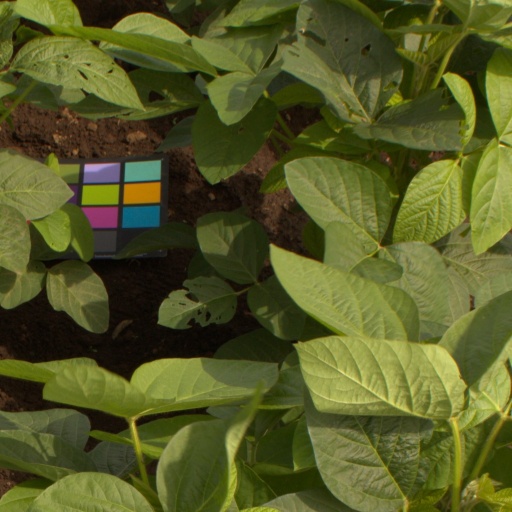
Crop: soybean